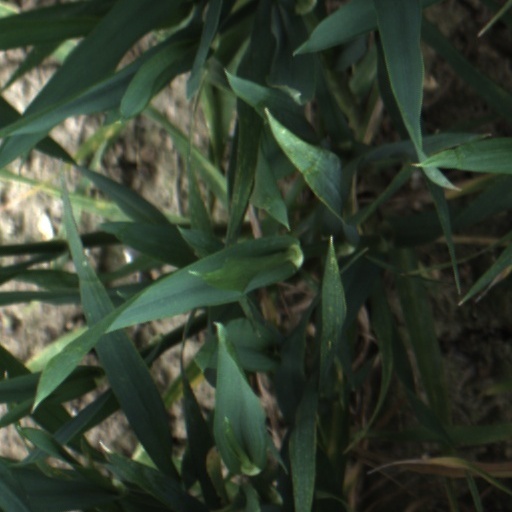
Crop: wheat